Syro

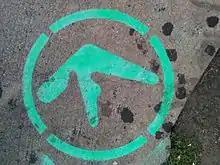
Graffiti of the Aphex Twin logo outside Radio City Music Hall in New York, United States during "Syro"s promotional campaign in September 2014

"Syro" placed on the mid-week UK Albums Chart at number 2, selling 9,000 copies fewer than "This Is All Yours" by alt-J. It subsequently debuted at number 8 on the weekly chart, selling 17,751 copies in its first week of release. "Syro" is James' first album to reach the top 10 in the chart, and his highest peaking album in the UK to date; "Selected Ambient Works Volume II" had previously peaked at number 11 in March 1994. "Syro" also appeared on four other British charts; it placed at number 2 on the Independent Albums Chart and number 7 on the Scottish Albums Chart, as well as reaching number 1 on both the Dance Albums and Official Record Store Albums charts.